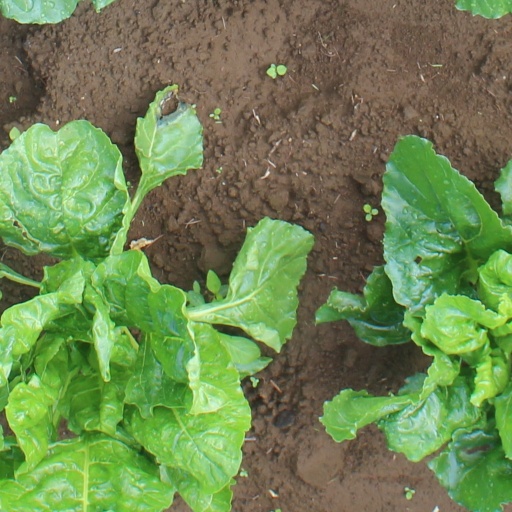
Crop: sugar beet